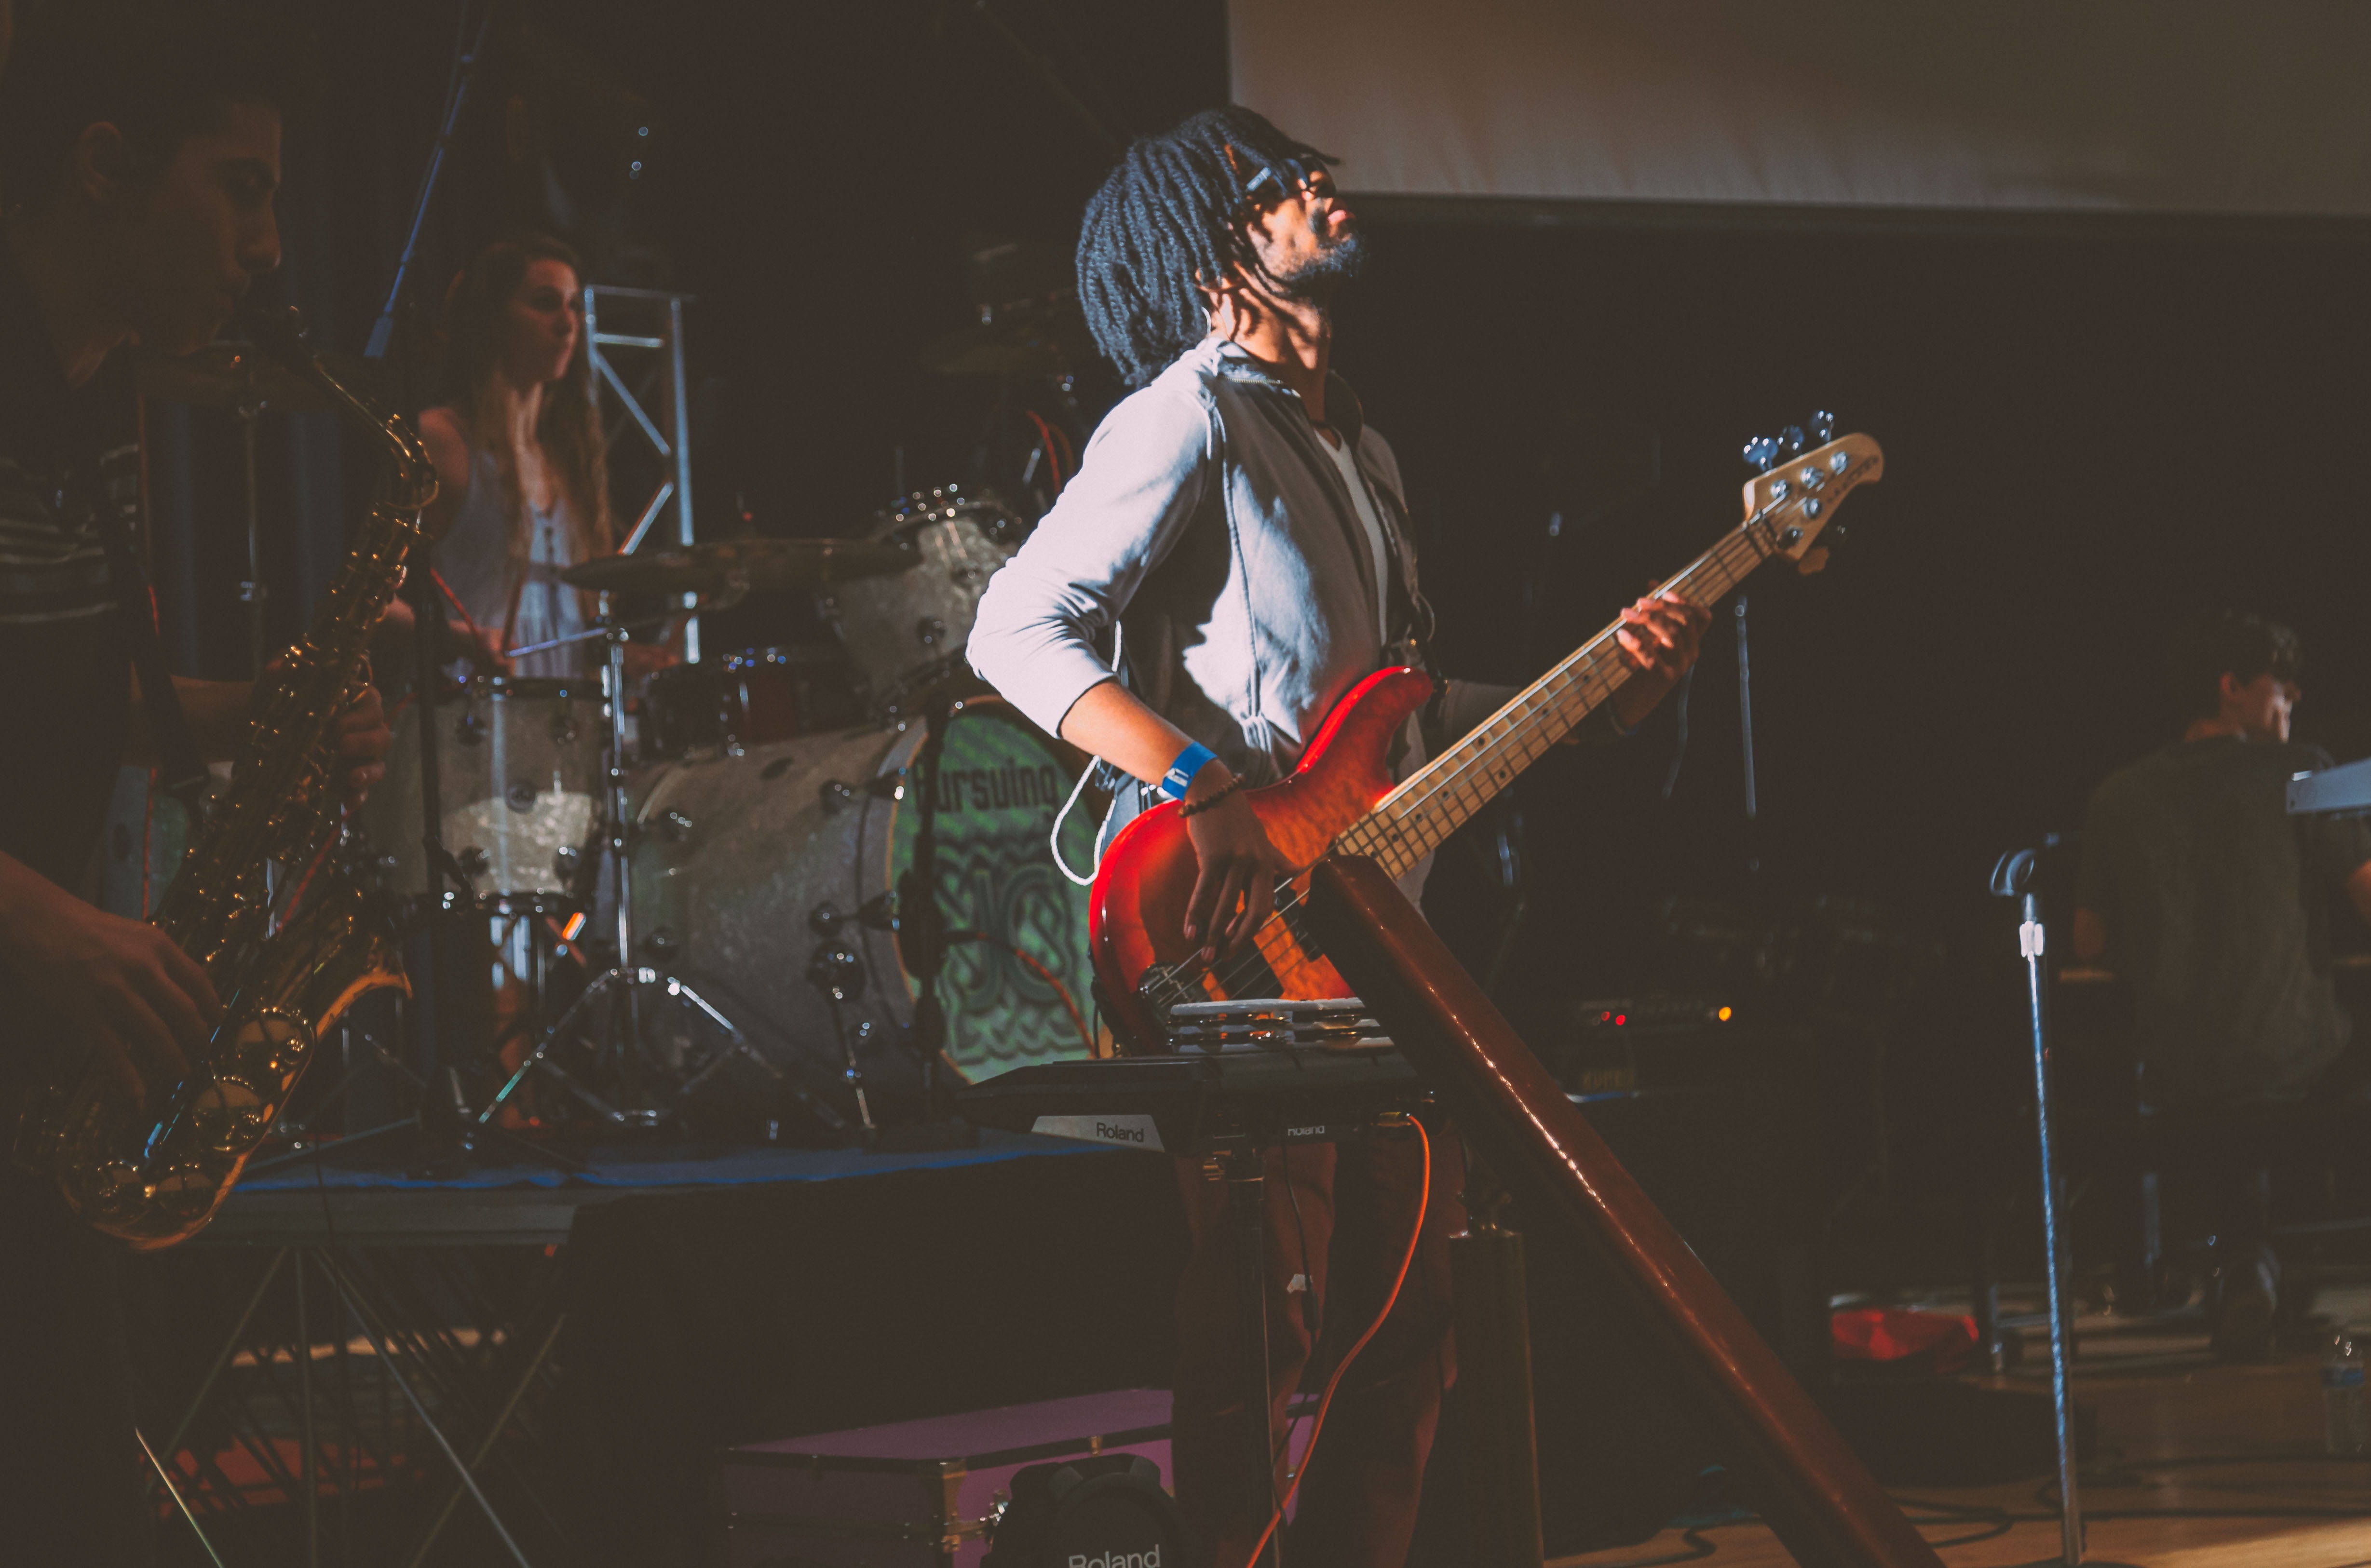
performance, musician, entertainment, music, performing arts, guitar, concert, bassist, string instrument, musical instrument, guitarist, public event, event, bass guitar, music artist, plucked string instruments, musical ensemble, electric guitar, rock concert, stage, performance art, singing, singer, human body, pop music, music venue, darkness, song, metal, string instrument accessory, night, drums, electronic instrument, microphone, musical instrument accessory, guitar accessory